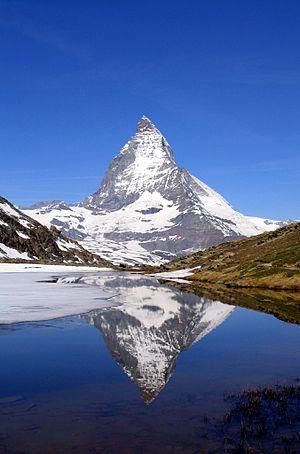
Le mont Cervin (4 478 m, est des Alpes Valaisannes) se reflète dans le Riffelsee. Photo prise sur la berge du lac. עברית: המטרהורן מהווה חלק ברכס הרי האלפים, והוא אחד מן ההרים המוכרים ביותר ברכס זה.
La géomorphologie est l'étude scientifique des reliefs et des processus qui les façonnent, sur les planètes telluriques.